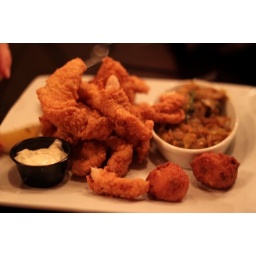
Thin fried catfish - fried in corn flower, served with hush puppies and tartar sauce. @ Zea's Rotisserie